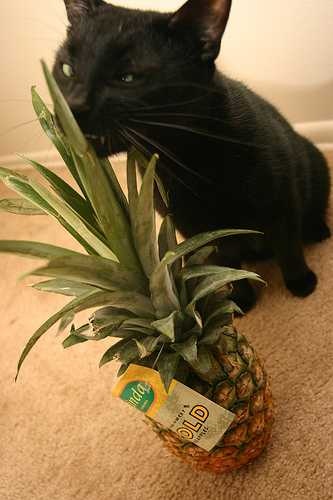
Label: Pineapple